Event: Ecuador Earthquake
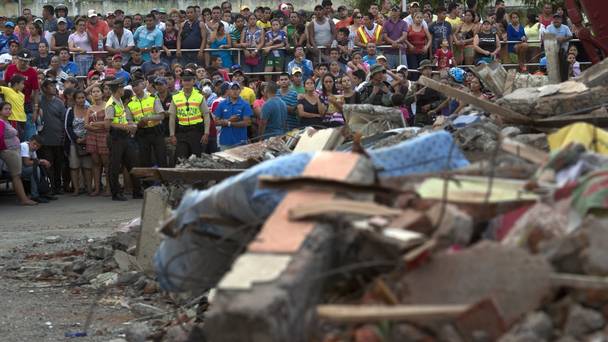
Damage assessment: damage